Publication of Darwin's theory

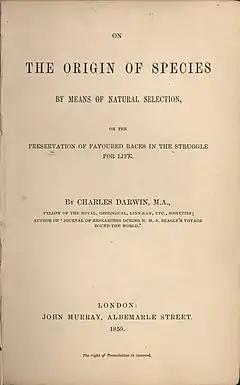
Title page of the first edition of "On the Origin of Species"

Darwin had decided to call his book "An Abstract of an Essay on the Origin of Species and Varieties through Natural Selection", but with Murray's persuasion it was eventually reduced to the snappier "On the Origin of Species through Natural Selection". The full title reads "On the Origin of Species by Means of Natural Selection, or the Preservation of Favoured Races in the Struggle for Life", with races referring to varieties of domestic and wild organisms and not to human groups.